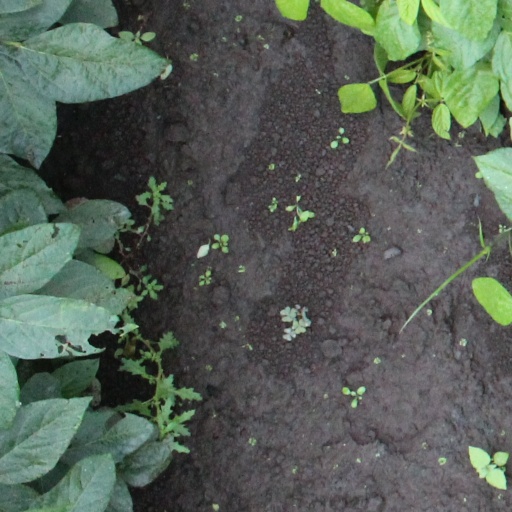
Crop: soybean